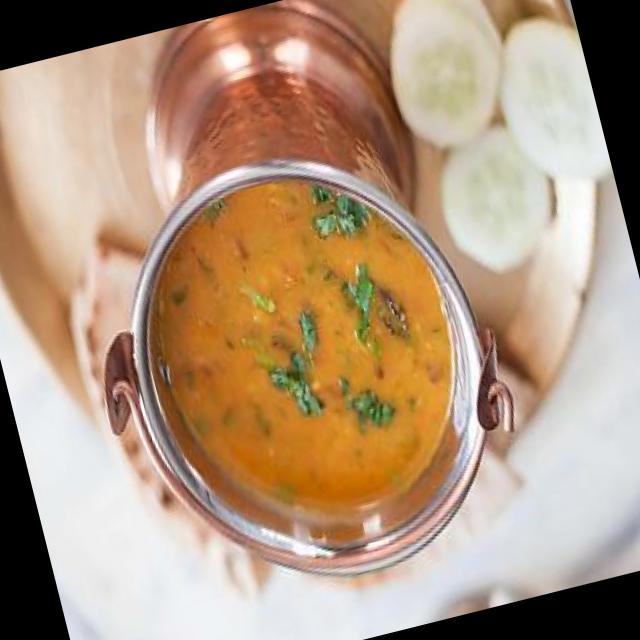
Dish: dal_makhani